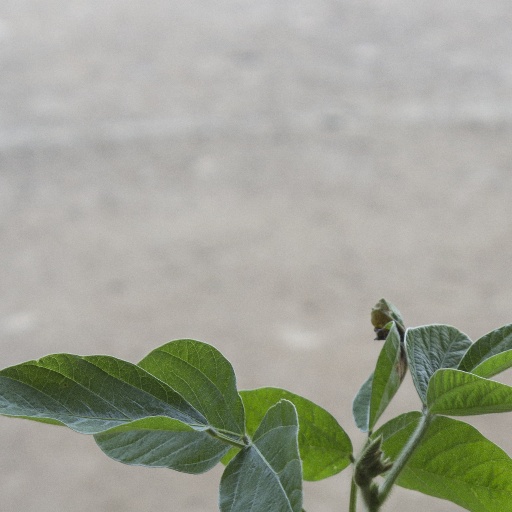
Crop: soybean